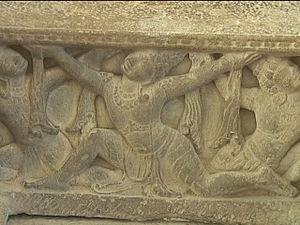
Le sanctuaire de Mỹ Sơn est un ensemble de temples chams dont les racines spirituelles le rattachent à l'hindouisme. Le Sanctuaire est constitué à la fois de temples dynastiques et de temples dédiés à Shiva construits à la fin du IVᵉ siècle jusqu'au XIIIᵉ siècle. Ce site fut pendant une longue période, la capitale religieuse et politique du Royaume de Champâ.
Les premières œuvres qui nous sont parvenues de l'art du Champa, royaume d'Indochine qui couvrait le Moyen et le Sud-Annam et la partie nord de la Cochinchine, semblent pouvoir être datées du règne de Prakâsàdharma dans la seconde moitié du VIIᵉ siècle.